Hack computer

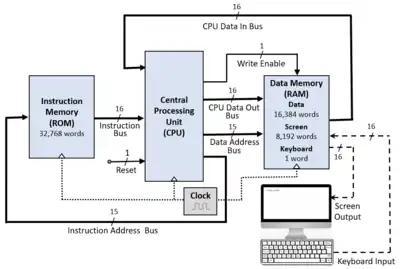
Hack computer block diagram

The Hack computer hardware consists of three basic elements as shown in the block diagram. There are two separate 16-bit memory units and a central processing unit (CPU). Because data is moved and processed by the computer in 16-bit words, the Hack computer is classified as a 16-bit architecture.